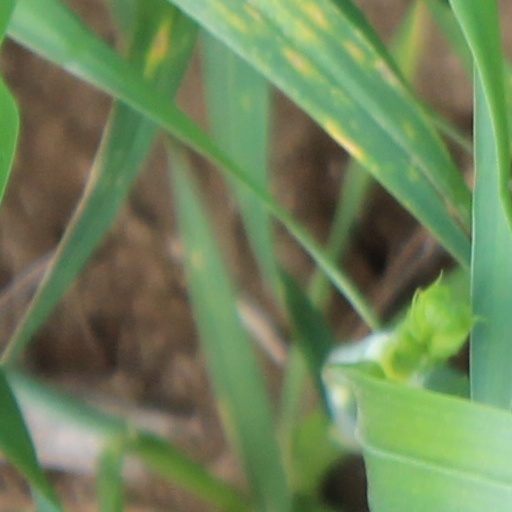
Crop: wheat